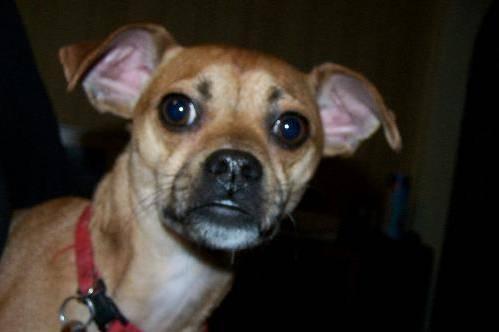
dog